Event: Nepal Earthquake
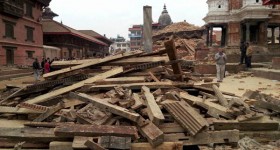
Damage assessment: damage